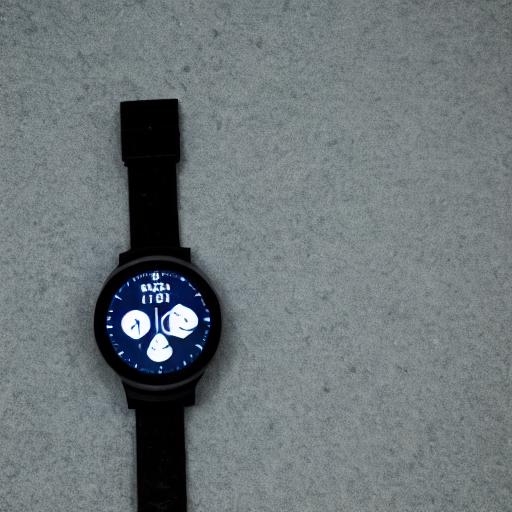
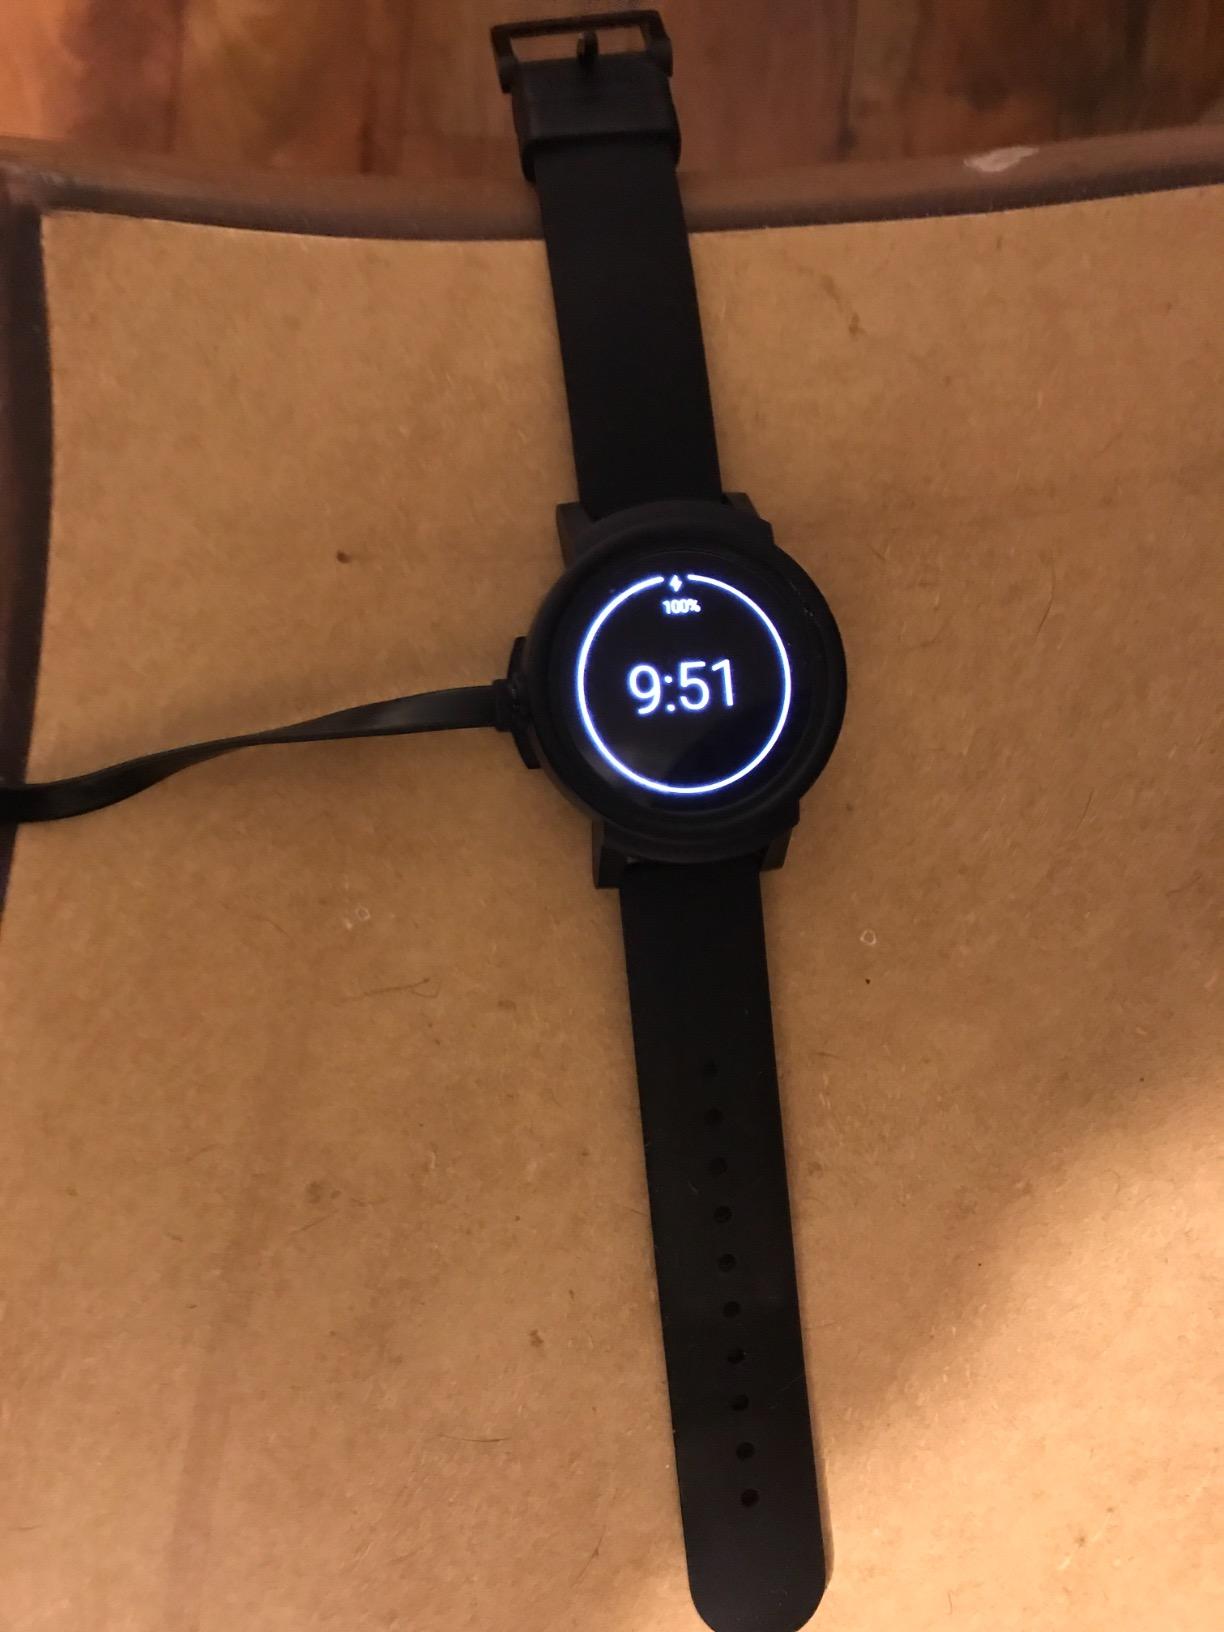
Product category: smartwatch
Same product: no